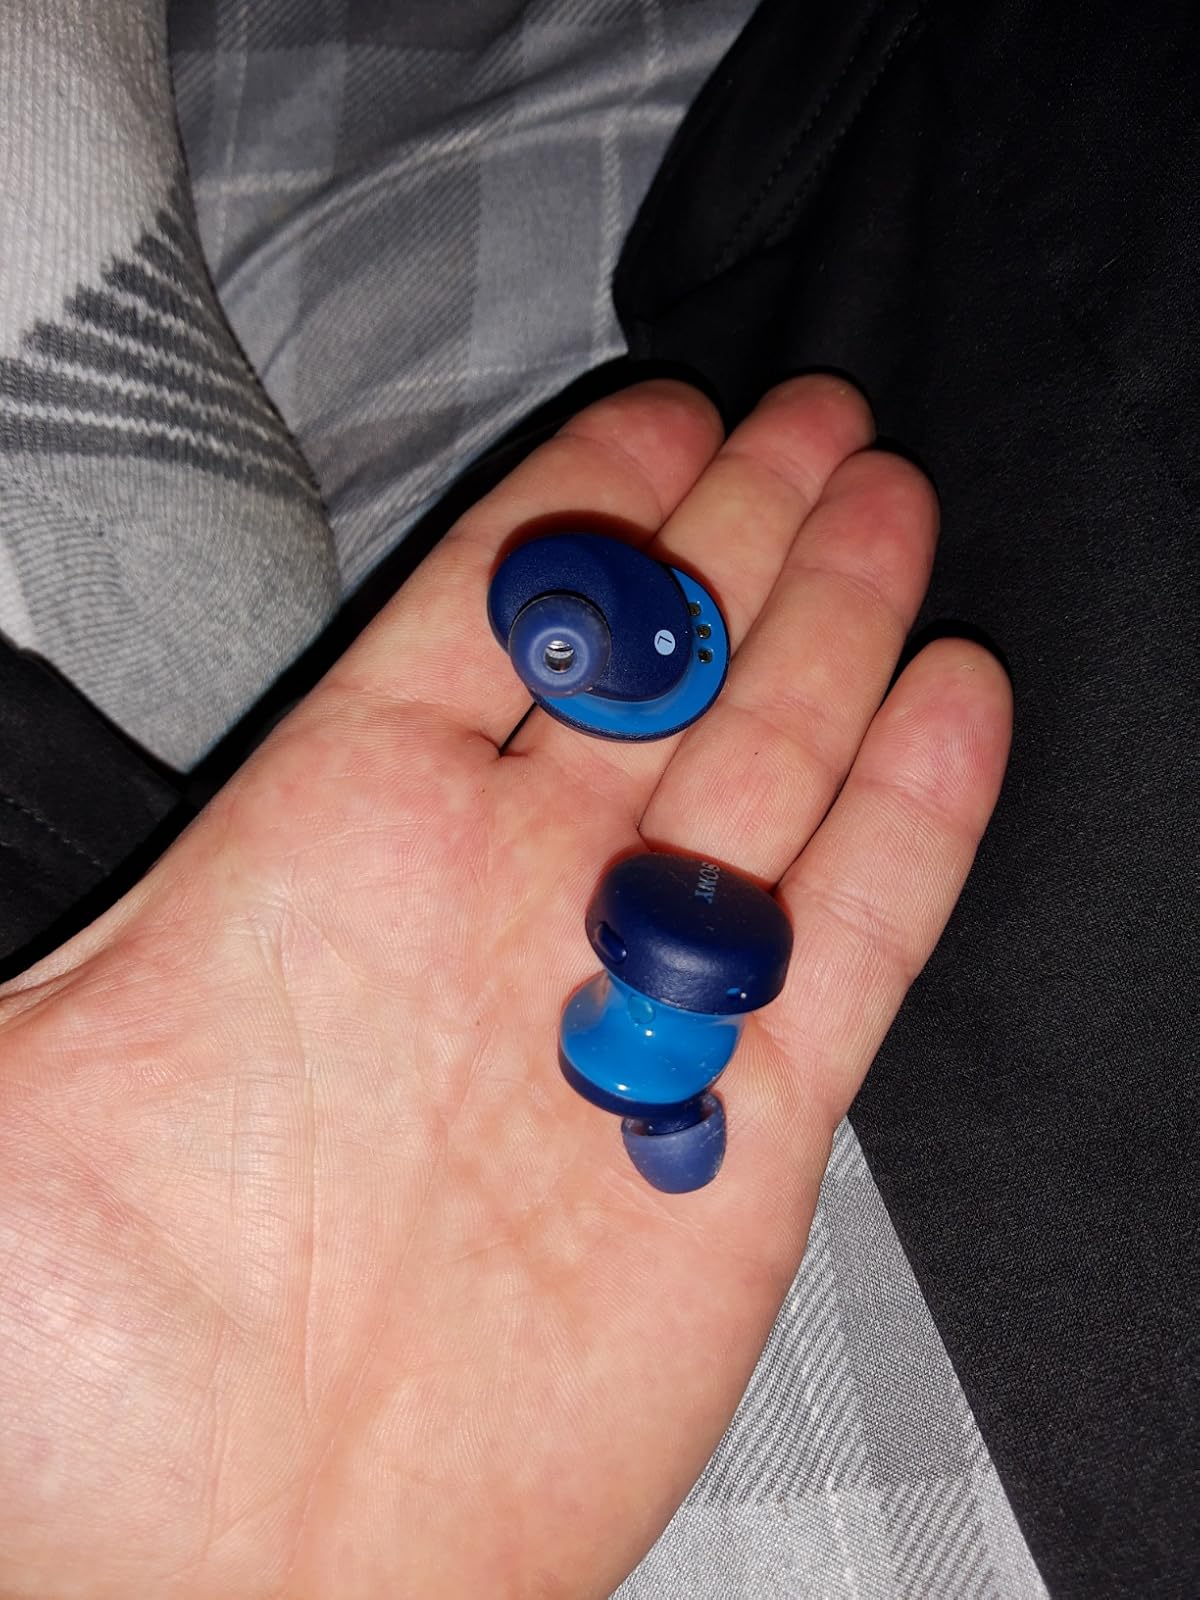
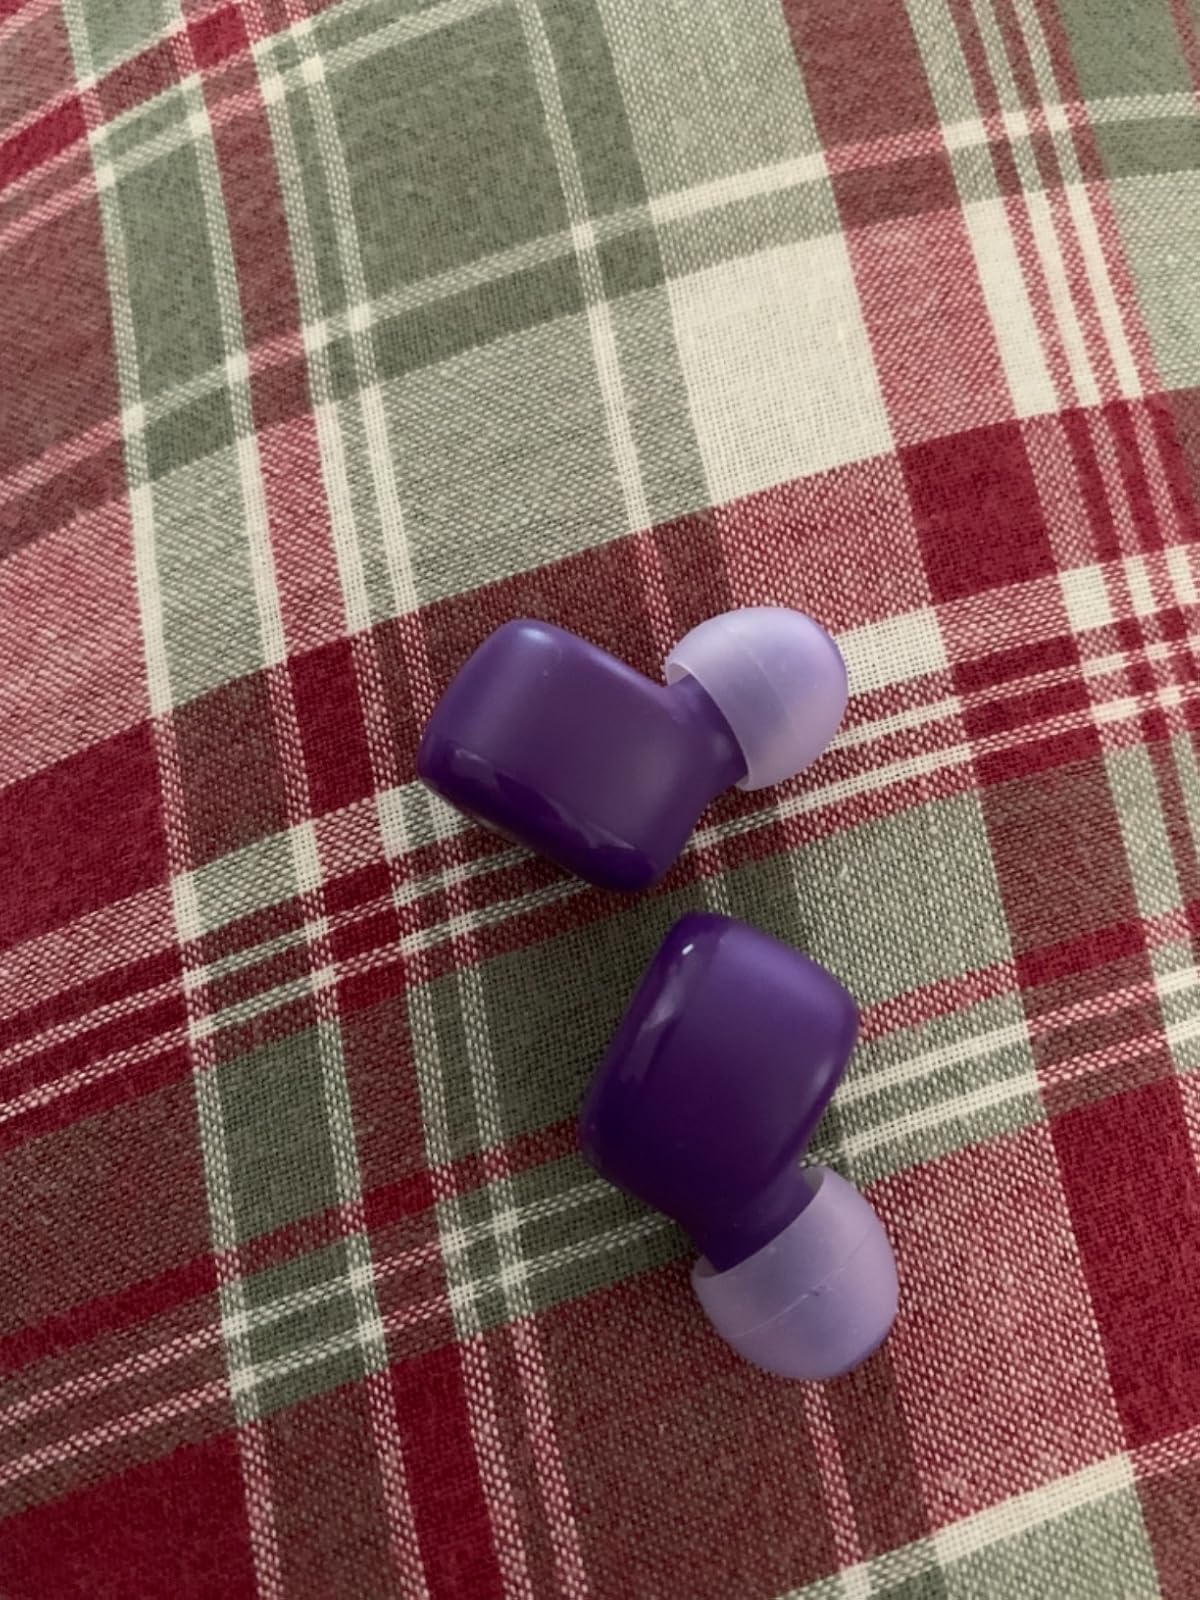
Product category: earbuds
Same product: no